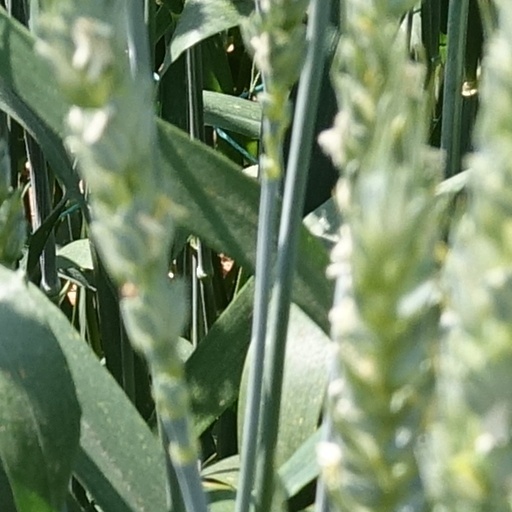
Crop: wheat